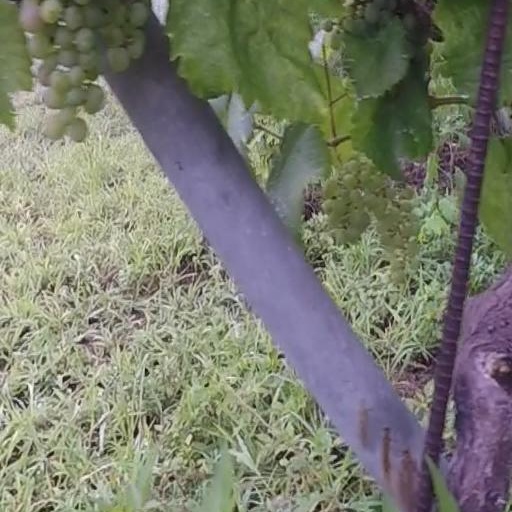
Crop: grape